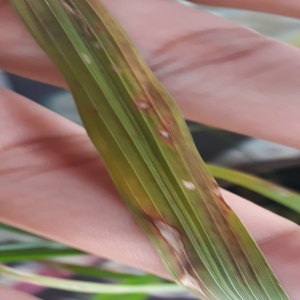
Disease: Blast